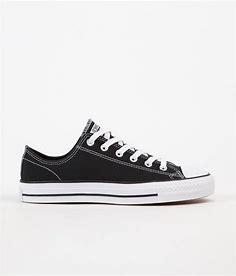
Brand: Converse
Model: Ctas